Mammal

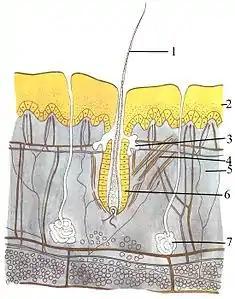
Mammal skin: (1) hair, (2) epidermis, (3) sebaceous gland, (4) Arrector pili muscle, (5) dermis, (6) hair follicle, (7) sweat gland. Not labelled, the bottom layer: hypodermis, showing round adipocytes

On average, male mammals are larger than females, with males being at least 10% larger than females in over 45% of investigated species. Most mammalian orders also exhibit male-biased sexual dimorphism, although some orders do not show any bias or are significantly female-biased (Lagomorpha). Sexual size dimorphism increases with body size across mammals (Rensch's rule), suggesting that there are parallel selection pressures on both male and female size. Male-biased dimorphism relates to sexual selection on males through male–male competition for females, as there is a positive correlation between the degree of sexual selection, as indicated by mating systems, and the degree of male-biased size dimorphism. The degree of sexual selection is also positively correlated with male and female size across mammals. Further, parallel selection pressure on female mass is identified in that age at weaning is significantly higher in more polygynous species, even when correcting for body mass. Also, the reproductive rate is lower for larger females, indicating that fecundity selection selects for smaller females in mammals. Although these patterns hold across mammals as a whole, there is considerable variation across orders.